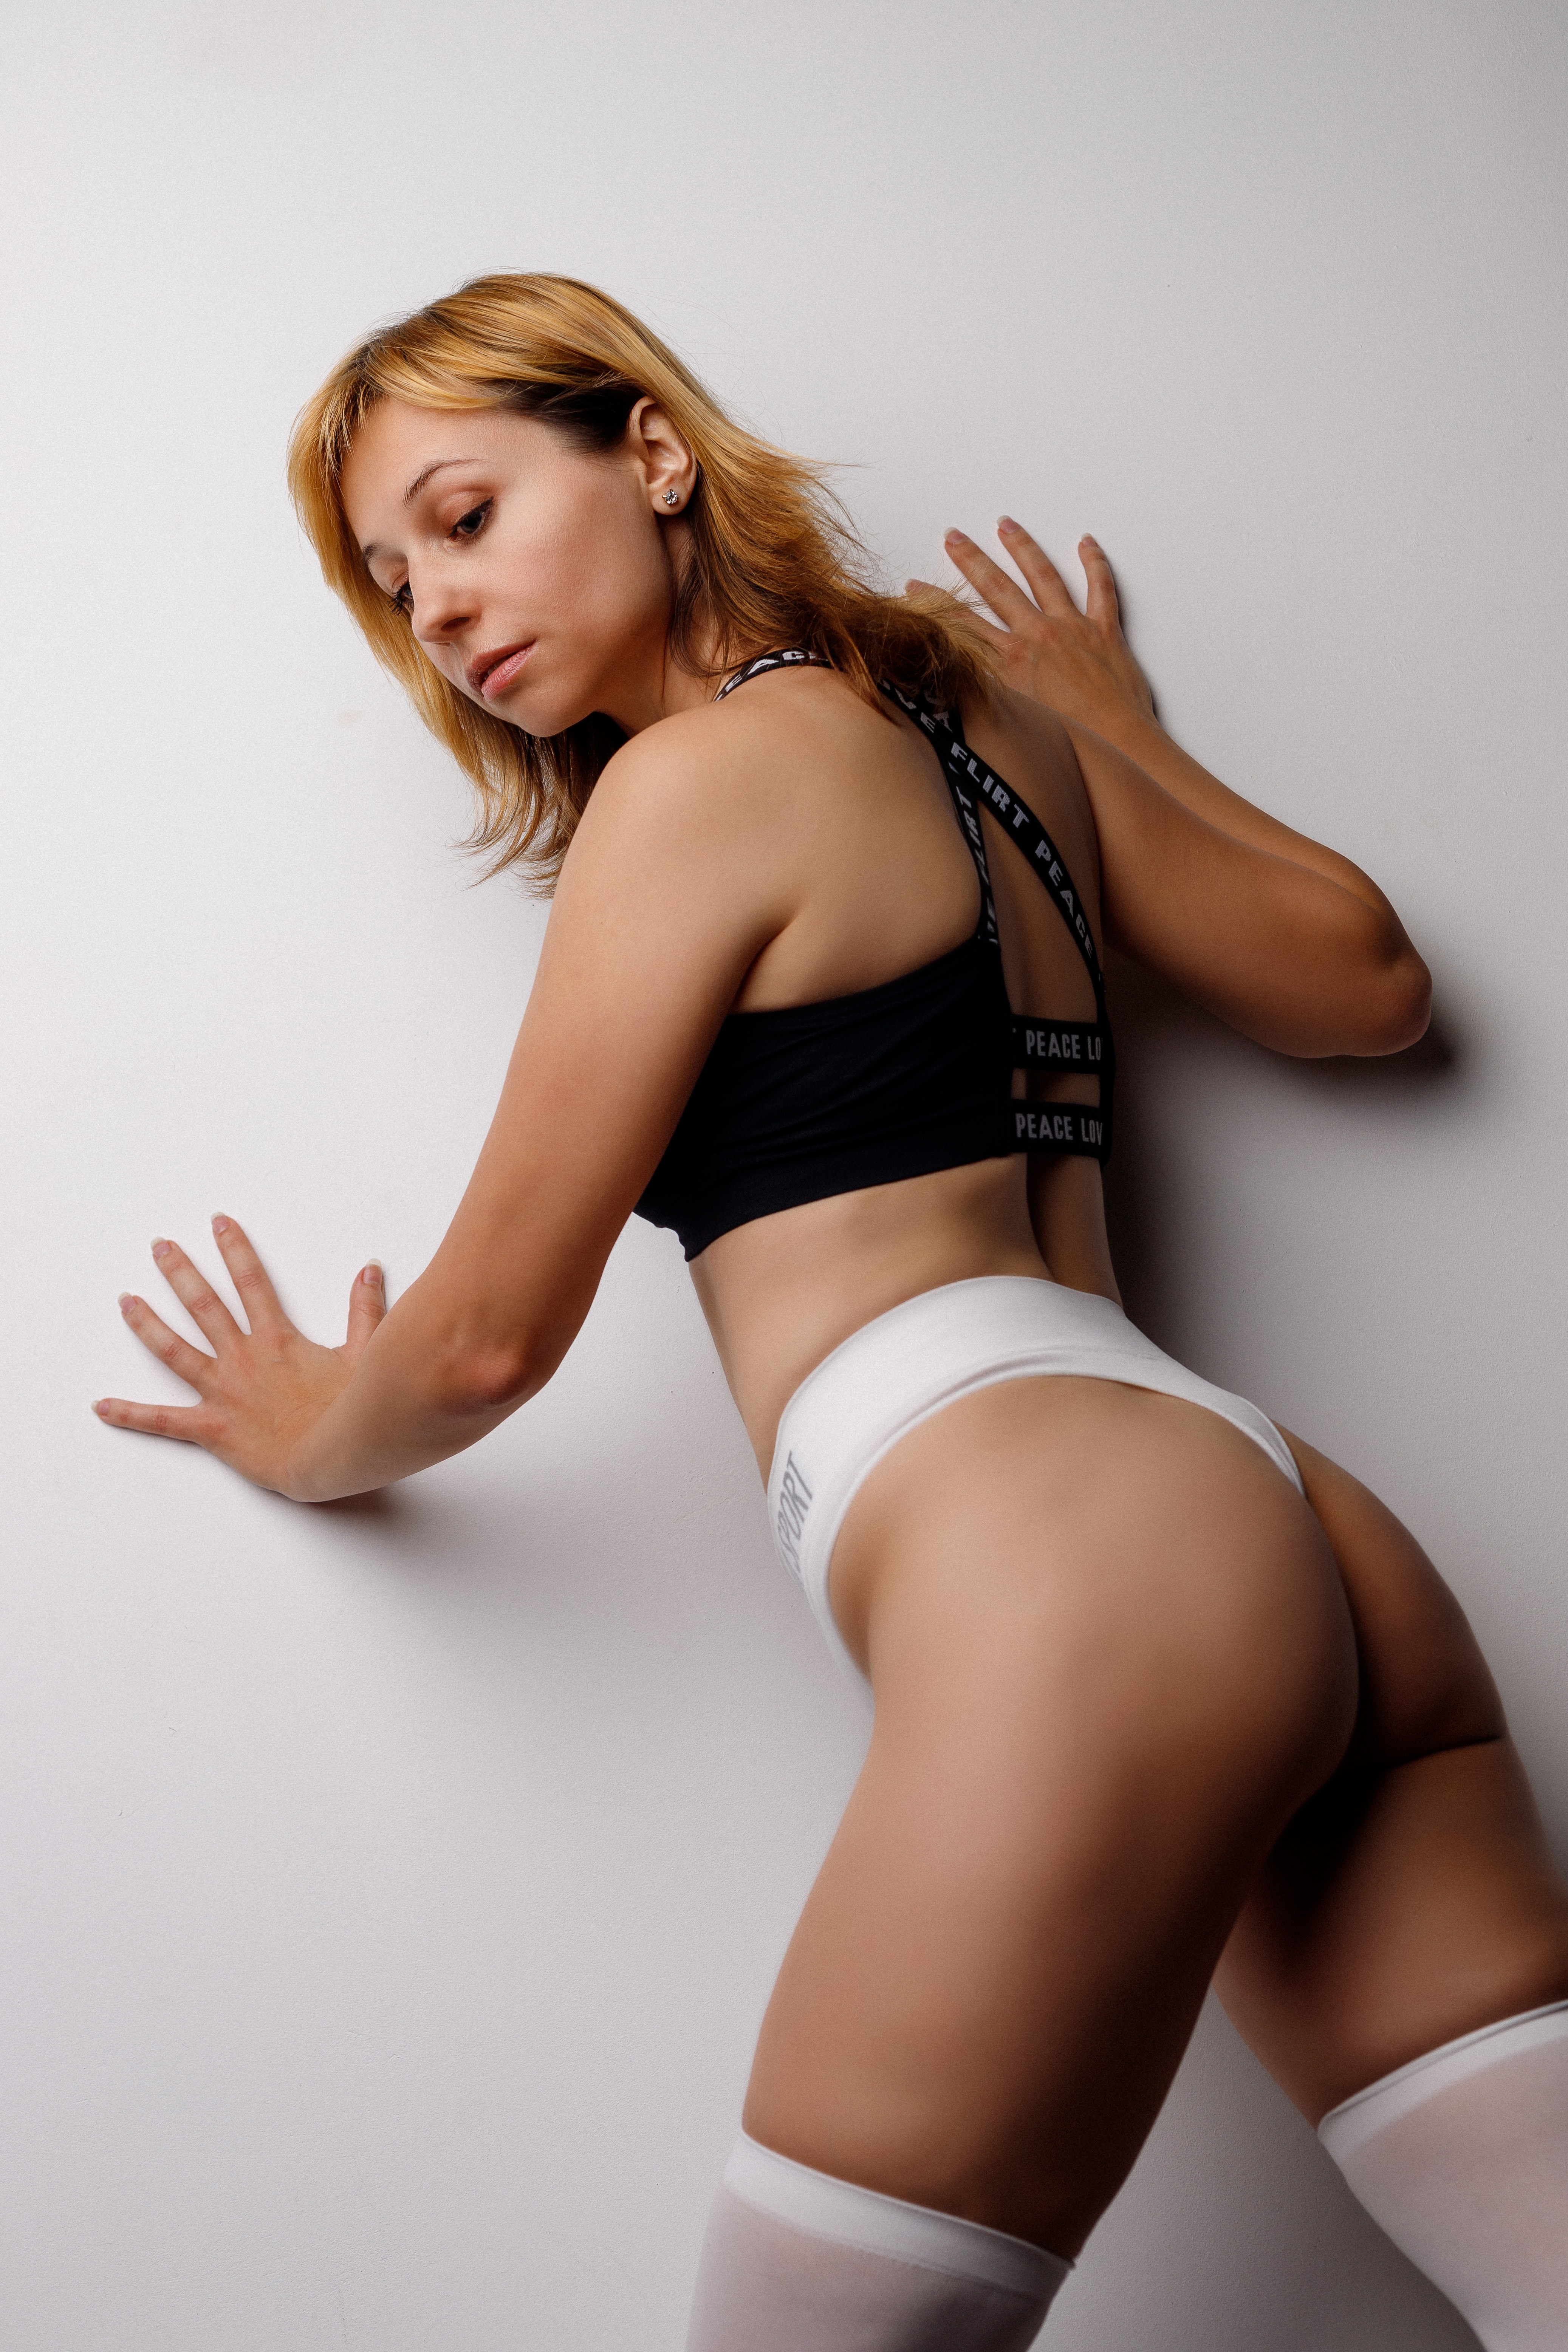
woman, hair, joint, skin, stomach, shoulder, arm, leg, lingerie top, neck, flash photography, brassiere, waist, undergarment, knee, thigh, chest, lingerie, finger, swimwear, elbow, trunk, abdomen, black hair, swimsuit top, art model, swimsuit bottom, fashion model, long hair, navel, human leg, underpants, brown hair, blond, sitting, fetish model, gravure idol, hip, comfort, foot, briefs, surfer hair, photo shoot, bikini, calf, flesh, model, agent provocateur